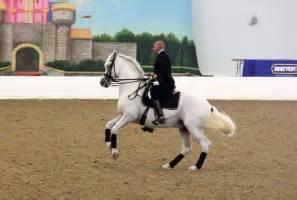
horse